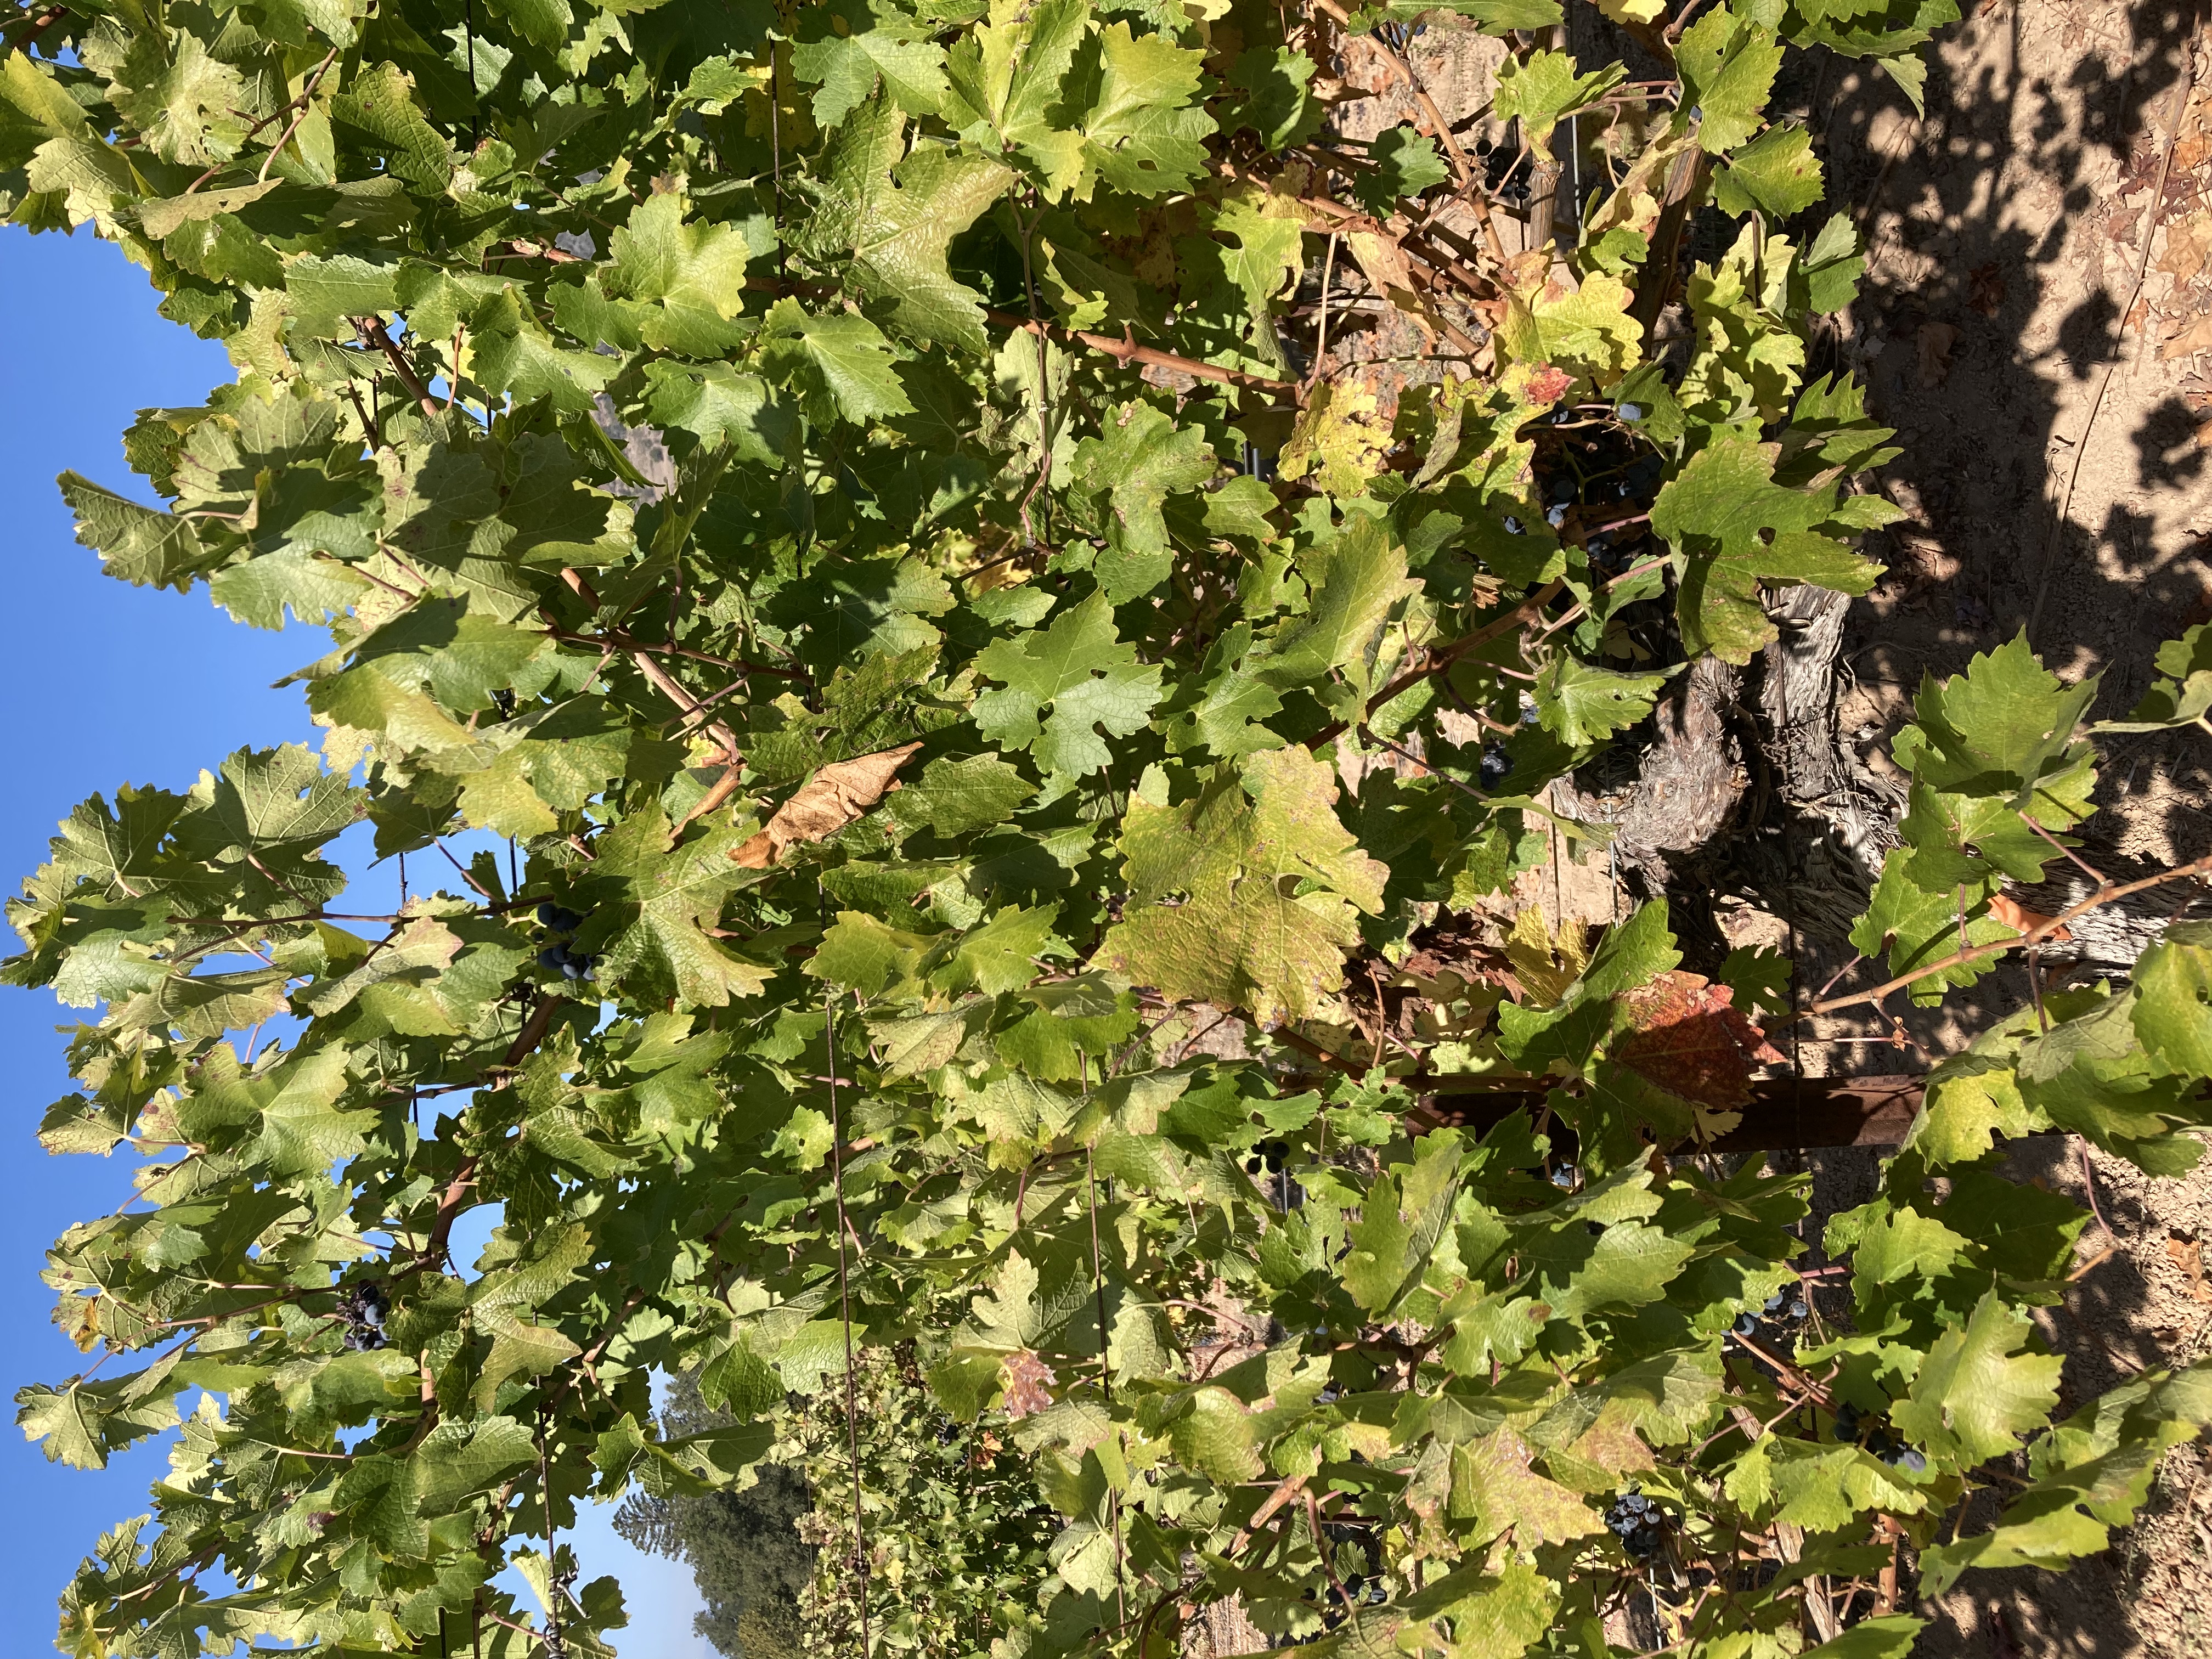
Label: No Virus